Morean War

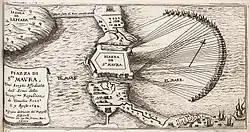
Sketch of the Siege of Santa Maura, by Jacob Peeters

The first target of the Venetian fleet was the island of Lefkada (Santa Maura). Morosini's political rival, Girolamo Cornaro, tried to preempt him and seize the Castle of Santa Maura, which he believed to be lightly defended, before the arrival of the fleet from Venice. With a small force he sailed from Corfu to the island, but finding the fortress strongly garrisoned, he turned back. As a result of this misadventure, Cornaro was sidelined for the first year of the war, during which he served as governor of the Ionian Islands, before he was appointed to command in Dalmatia in late 1685. Once Morosini arrived at Corfu, he and the council of his commanders decided to resume the failed enterprise, so as to at least eliminate the island as a base for piracy. No definite plans were made after that, with Morosini envisaging an assault on Negroponte (Chalkis) with a view towards gaining a base of operations in the Aegean, or alternatively focusing on capturing the coast of Albania. On 18 July 1684, the fleet left Corfu, receiving a papal benediction by the local Catholic bishop, Marcantonio Barbarigo, a rite normally associated with the departure of a crusade. Two days later, the fleet arrived at Santa Maura. After a siege of 16 days, the fortress capitulated on 6 August 1684.